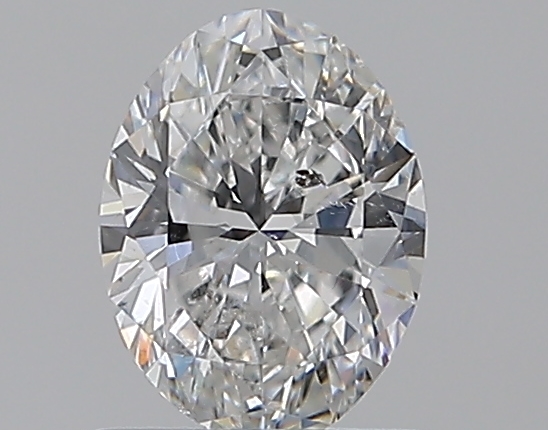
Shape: oval
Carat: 0.7
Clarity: SI2
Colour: F
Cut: EX
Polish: EX
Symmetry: VG
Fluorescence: N
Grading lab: GIA
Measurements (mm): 6.81 x 5.07 x 3.18